Lidia Chojecka

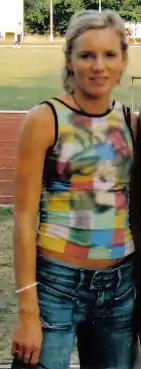
Chojecka in 2007

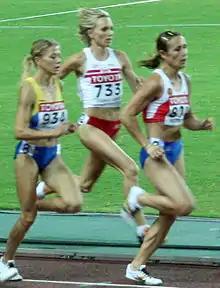
Chojecka (center) races in the 1500 m final of the 2007 World Championships in Osaka, with Nataliya Tobias (L) and Yuliya Fomenko (R).

Lidia Chojecka-Leandro (born 25 January 1977) is a retired Polish middle- and long-distance runner who mainly competed in the 1500 metres and 3000 metres. She won bronze medals in the 1500 m at the 1997 and 1999 World Indoor Championships, and the 3000 m at the 2006 World Indoor Championships. Chojecka is a six-time European Indoor Championships medallist in the 1500 m and 3000 m events, earning three golds and three silvers. She took the double at the 2007 European Indoor Championships, becoming the first runner, male or female, to win both events at the same championships. She had been one of the most consistent middle-distance runners in Europe throughout the 1990s, and finished fifth and sixth in back-to-back Olympic 1500 m finals in 2000 and 2004.